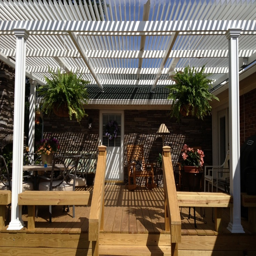
the homeowners love their new louvered roof .